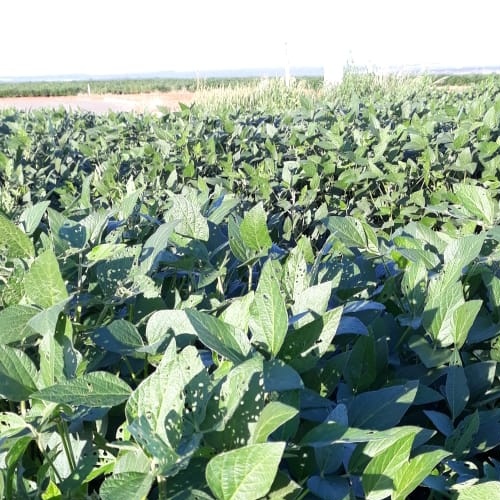
Label: Diabrotica_speciosa